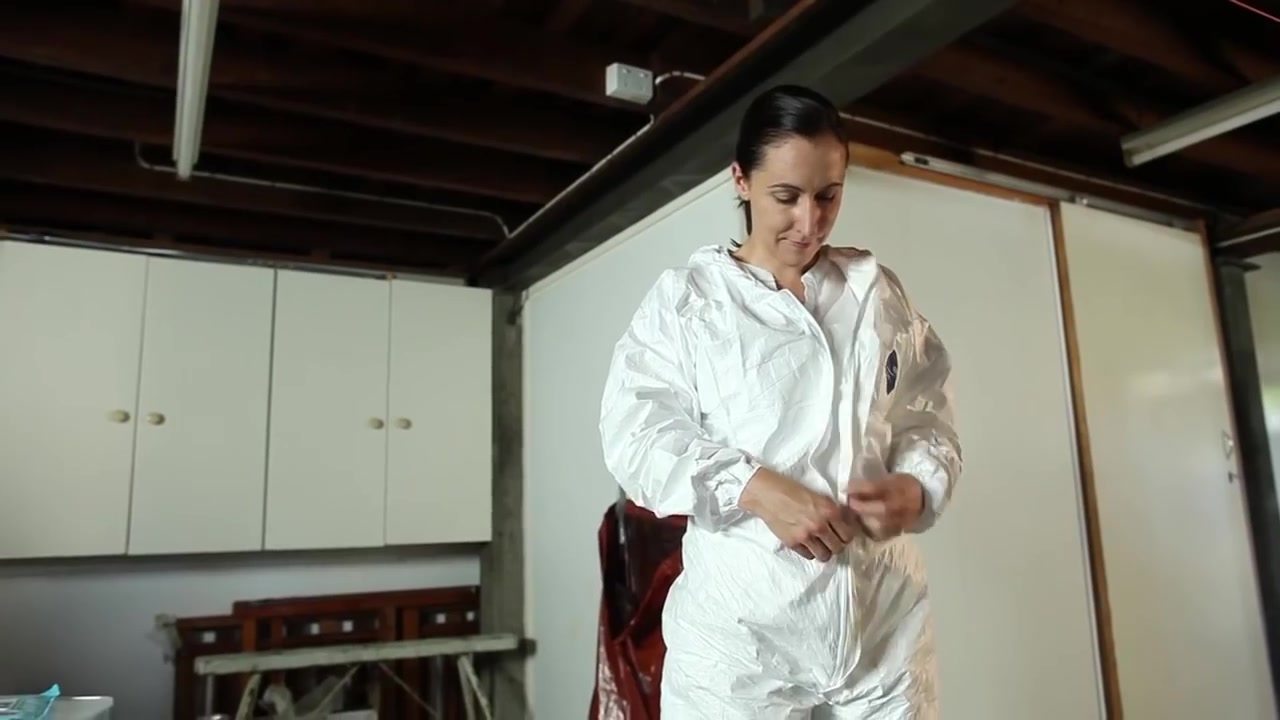
Objects detected:
Coverall